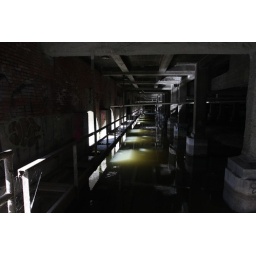
Walking on the floor of the Erie Canal. Rochester's abandoned subway.Water under Rundel looking north with river to the left.